221B Baker Street

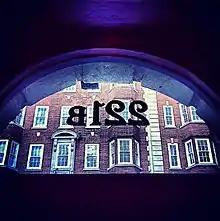
221B Baker Street from inside

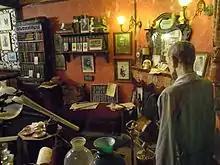
The sitting room of 221B Baker Street displayed at The Sherlock Holmes public house

The Sherlock Holmes Museum is situated within an 1815 townhouse very similar to the 221B described in the stories and is located between 237 and 241 Baker Street. It displays exhibits in period rooms, wax figures and Holmes memorabilia, with the famous study overlooking Baker Street the highlight of the museum. The description of the house can be found throughout the stories, including the 17 steps leading from the ground-floor hallway to the first-floor study.